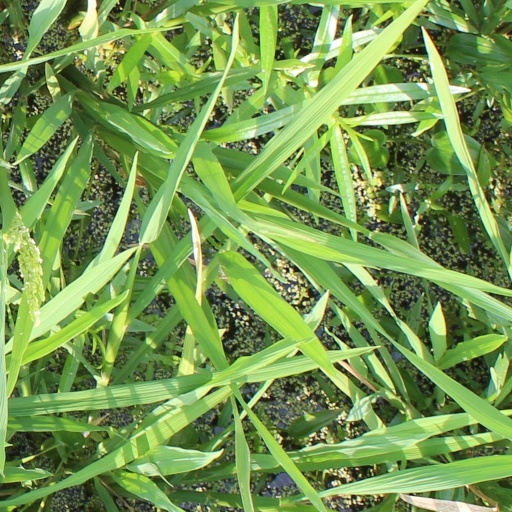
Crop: rice